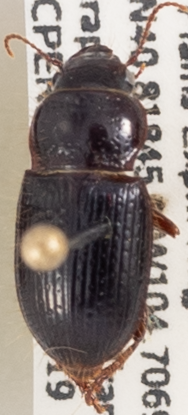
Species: Piosoma setosum
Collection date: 2020-08-19
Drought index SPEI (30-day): -1.186
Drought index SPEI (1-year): -0.84
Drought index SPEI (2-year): -0.272